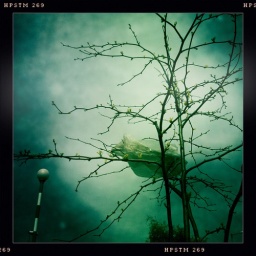
Plastic bag in tree